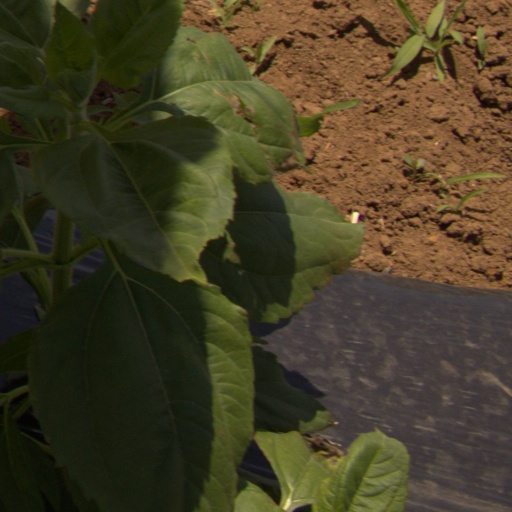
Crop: Jerusalem artichoke